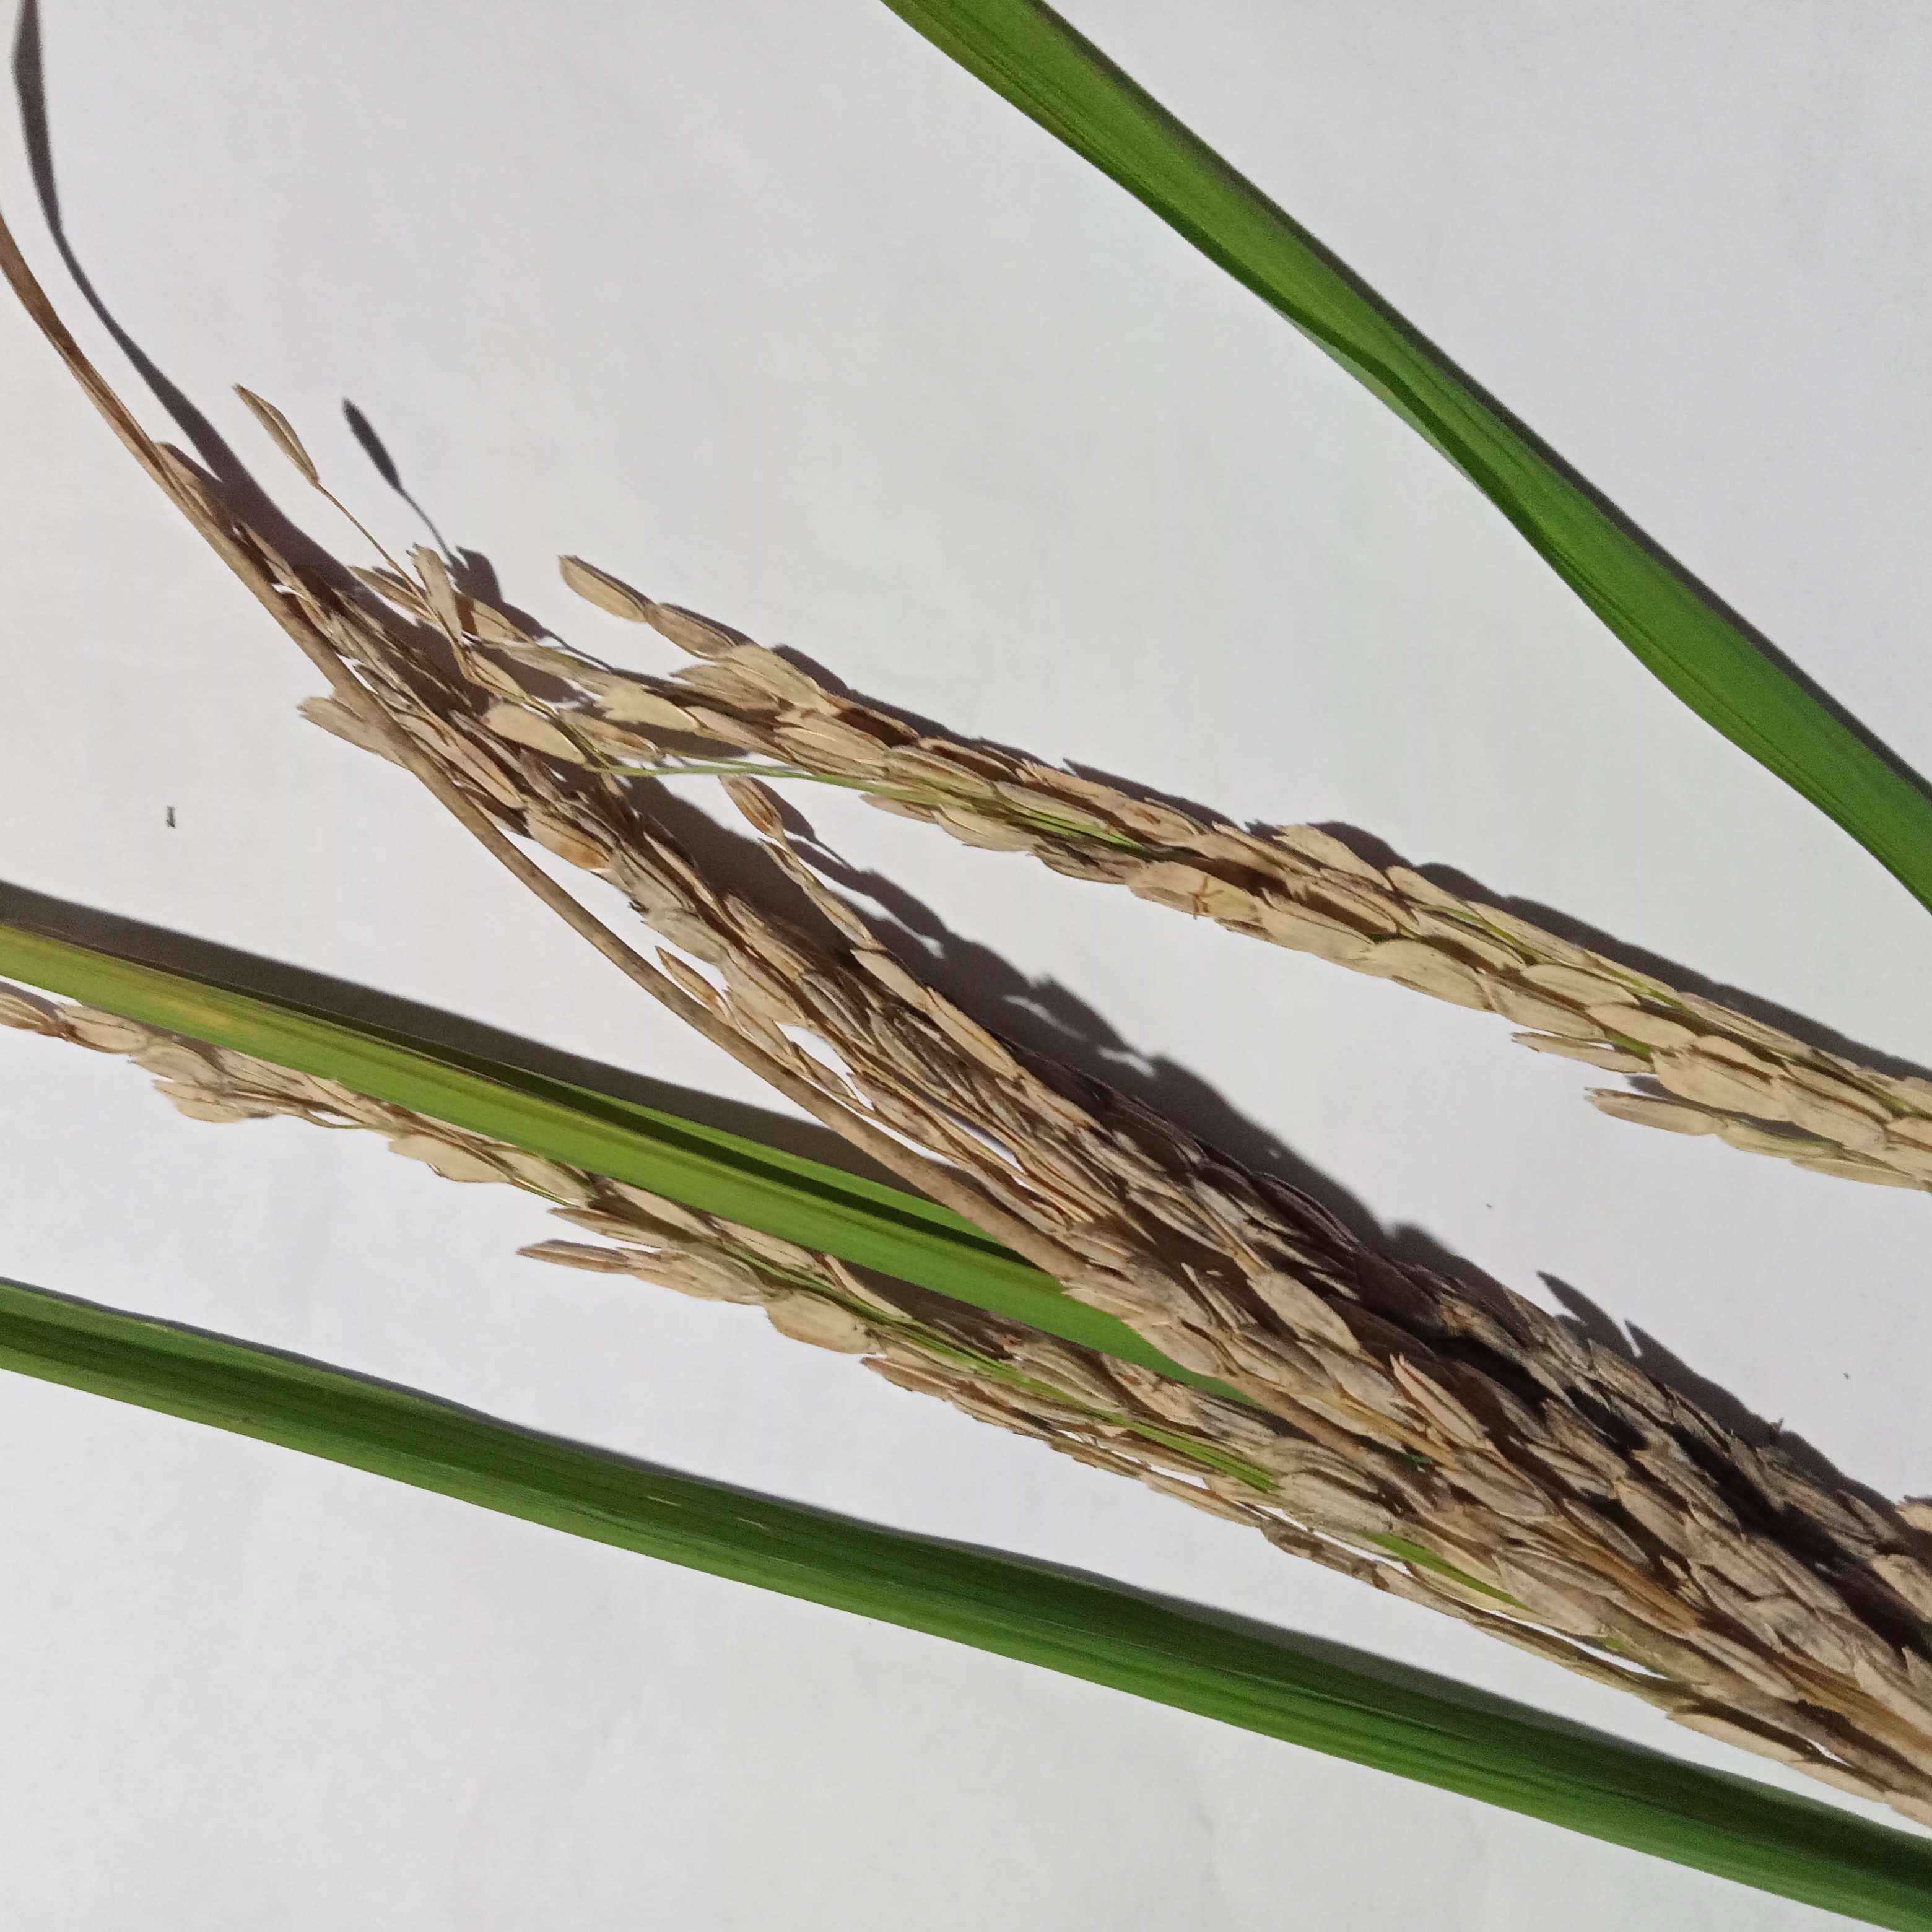
Nhãn: Bệnh Đạo ôn lá và cổ bông (Rice leaf and neck blast)